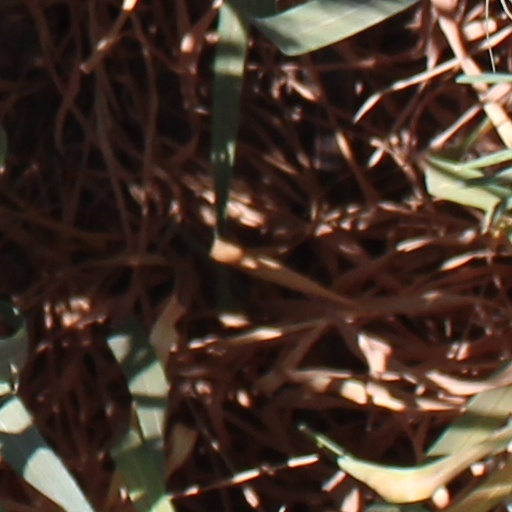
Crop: wheat